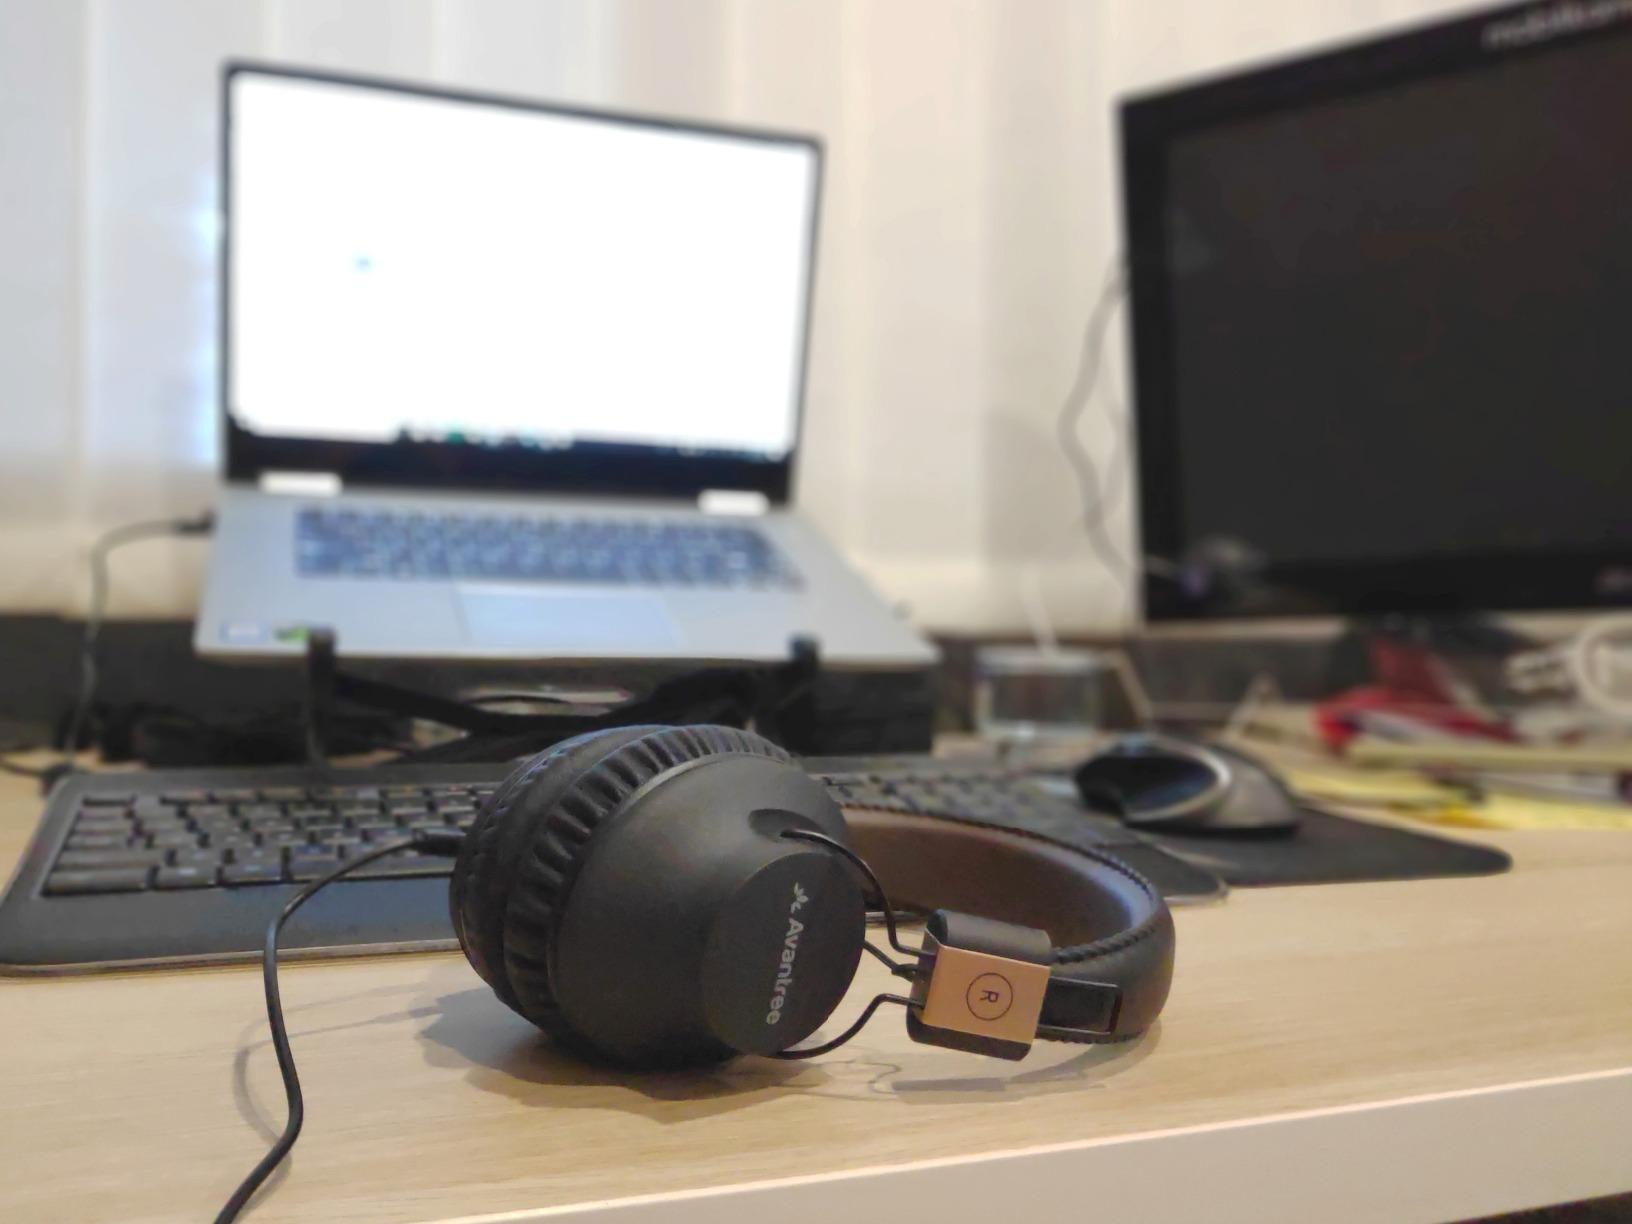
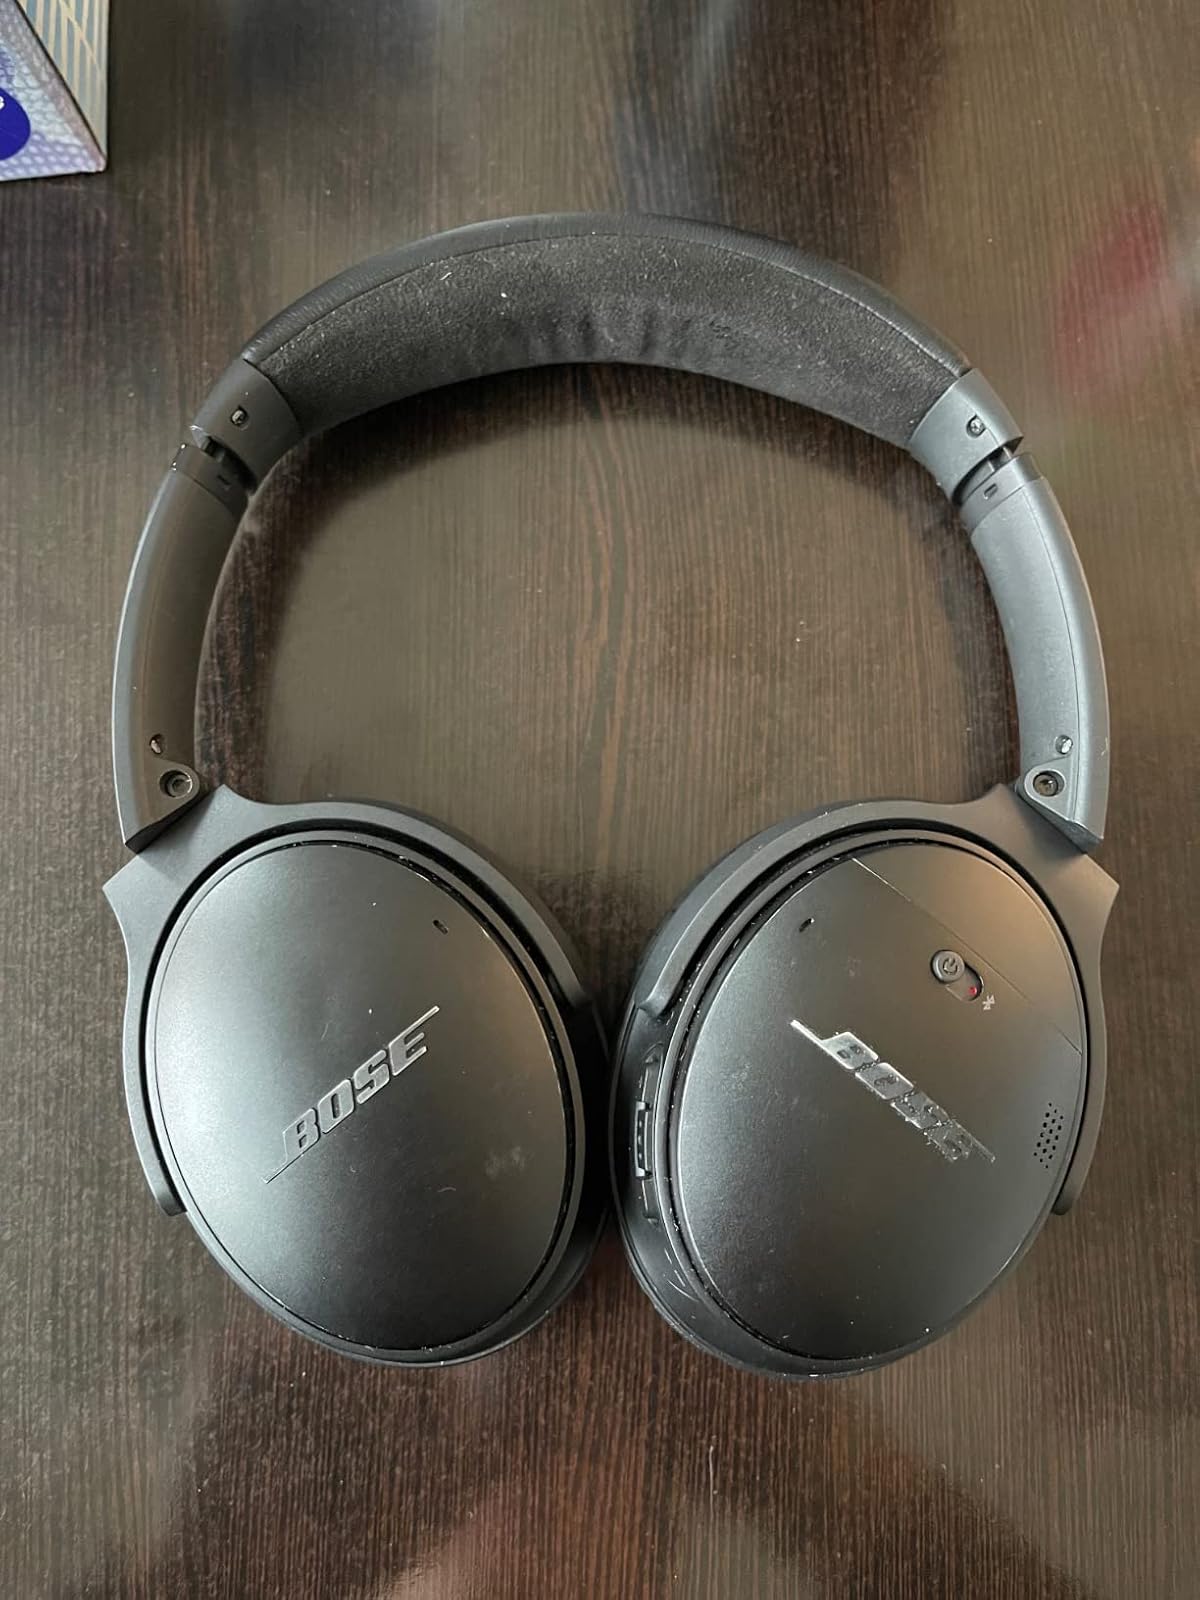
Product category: headphones
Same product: no